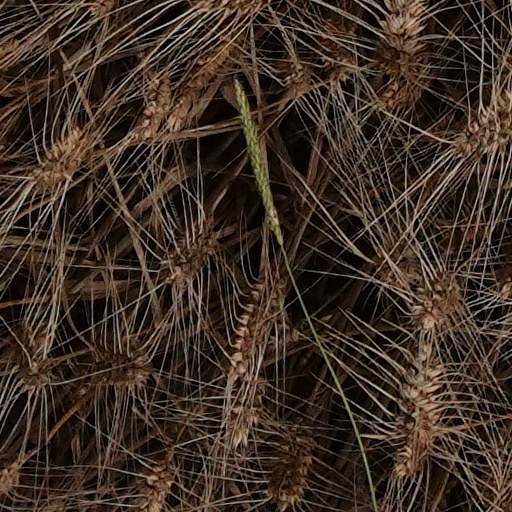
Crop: wheat